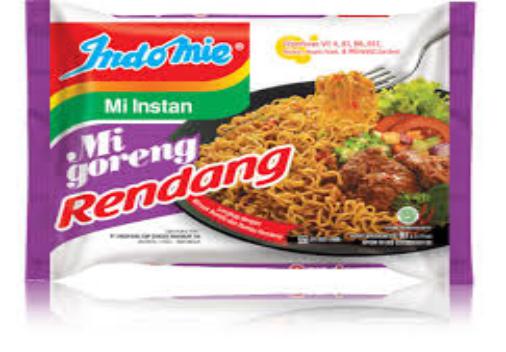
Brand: Indomie Mi goreng
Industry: Food